The Breast

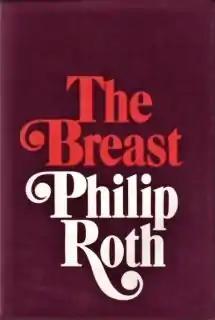
First edition cover

The Breast (1972) is a novella by Philip Roth, in which the protagonist, David Kepesh, becomes a 155-pound breast. Throughout the book, Kepesh fights with himself. Part of him wishes to give in to bodily desires, while the other part of him wants to be rational. Kepesh, a literature professor, compares his plight with that of fictional characters such as Gregor Samsa in Kafka's short story "The Metamorphosis" and Kovalyov in Nikolai Gogol's short story "The Nose". Throughout the novella, he describes the various sexual and physical feelings he has while people handle him, while initiating sex with his girlfriend, and while he is alone.